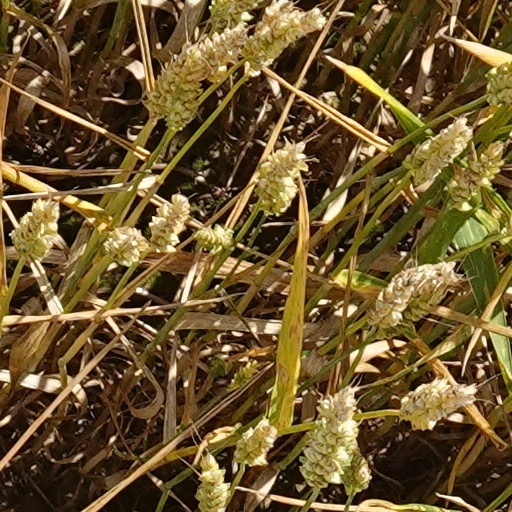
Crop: wheat